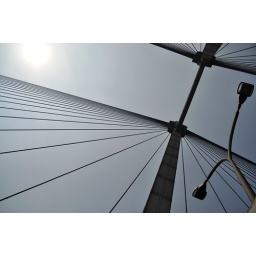
Taken from the window of our speeding car at Kolkata (as vehicles are not allowed to stop over the bridge)!